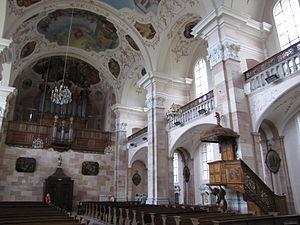
Alsace, Bas-Rhin, Église abbatiale Saint-Maurice d'Ebersmunster (PA00084701, IA00124485). Vue intérieure vers la tribune d'orgue.